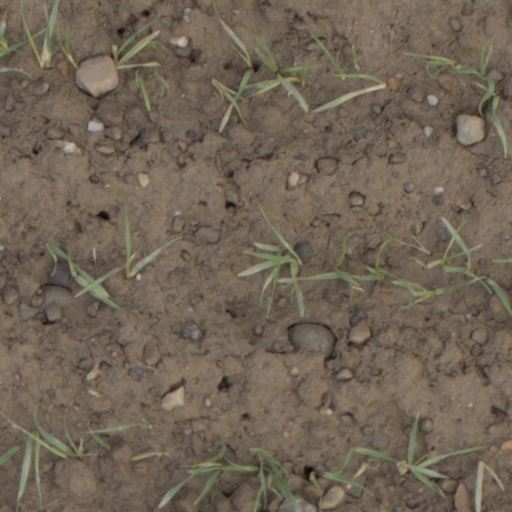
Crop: wheat